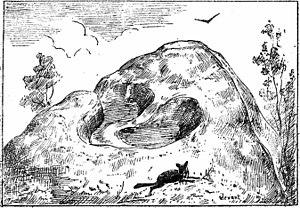
Dessin de Honoré Jacquinot de 1886, paru dans les Bulletins de la Société d'anthropologie de Paris et représentant les Rochers du dos de l'Âne à Saint-Agnan (Nièvre, France)
Les monuments mégalithiques du Morvan sont pour la plupart des chaos granitiques, donc d'origine naturelle. Certains toutefois ont été érigés ou taillés par la main humaine.
Cet article présente la liste des sites mégalithiques de la Nièvre, en France.